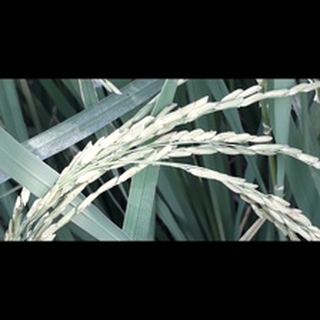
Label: healthy_rice